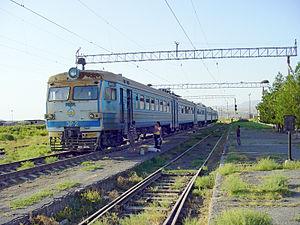
Le transport en Arménie dispose d'infrastructures ferroviaires, routières et aéroportuaires. Le pays n'ayant pas accès à la mer, il ne dispose pas d'infrastructures maritimes. Ses cours d'eau ne sont en outre pas navigables.